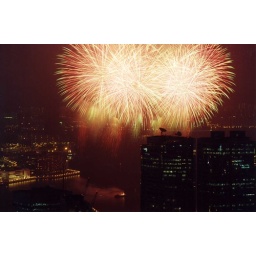
Chinese New Year fireworks on Victoria Harbour from the roof of my building in Midlevels - Hong Kong